Ted Kennedy

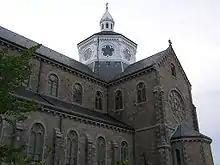
Basilica of Our Lady of Perpetual Help in Boston

Kennedy was a supporter of the American-led 2001 overthrow of the Taliban government in Afghanistan. However, Kennedy strongly opposed the Iraq War from the start, and was one of 23 senators voting against the Iraq War Resolution in October 2002. As the Iraqi insurgency grew in subsequent years, Kennedy pronounced that the conflict was "Bush's Vietnam." In response to losses of Massachusetts service personnel to roadside bombs, Kennedy became vocal on the issue of Humvee vulnerability, and co-sponsored enacted 2005 legislation that sped up production and Army procurement of up-armored Humvees.